Second inauguration of Barack Obama

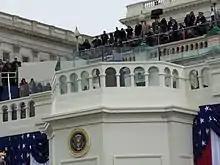
Blanco reading his poem "One Today"

Richard Blanco read a poem he wrote for the occasion, "One Today". One critic called it "a rare break from the staid custom of ceremony that the rest of the afternoon brought" and another described it as "art meant to orient, to reconfirm collective identity in a time of recent tragedy. ... an optimistic, careful piece meant to encourage, a balm."